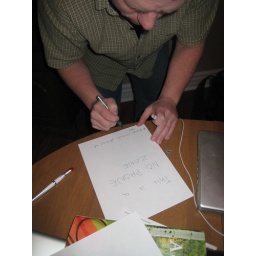
Gabriel's phone had a bit of a spill - Michael made a sign to help protect against future disasters